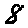
Label: 8